Japanese Buddhist pantheon

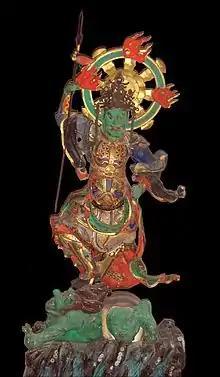
The Heavenly King Jikoku (持国天).

Gods, although benefiting from an exceptional longevity, nevertheless are submitted to the cycle of rebirths, and remain outside of the world of enlightenment and Nirvana. They are aiming to reach Nirvana eventually, however, and therefore endeavour to help Buddhism and its devotees. According to Buddhist cosmology, adopted from Indian cosmology, the deities live in the Three Worlds and are positioned hierarchically according to their position in respect to the cosmic axis of Mount Sumeru. High above the mountain resides Brahma, on the summit reside the Thirty Three Gods with Indra as their king, at half-height reside the God Kings of the Orient, and at the bottom inferior deities.